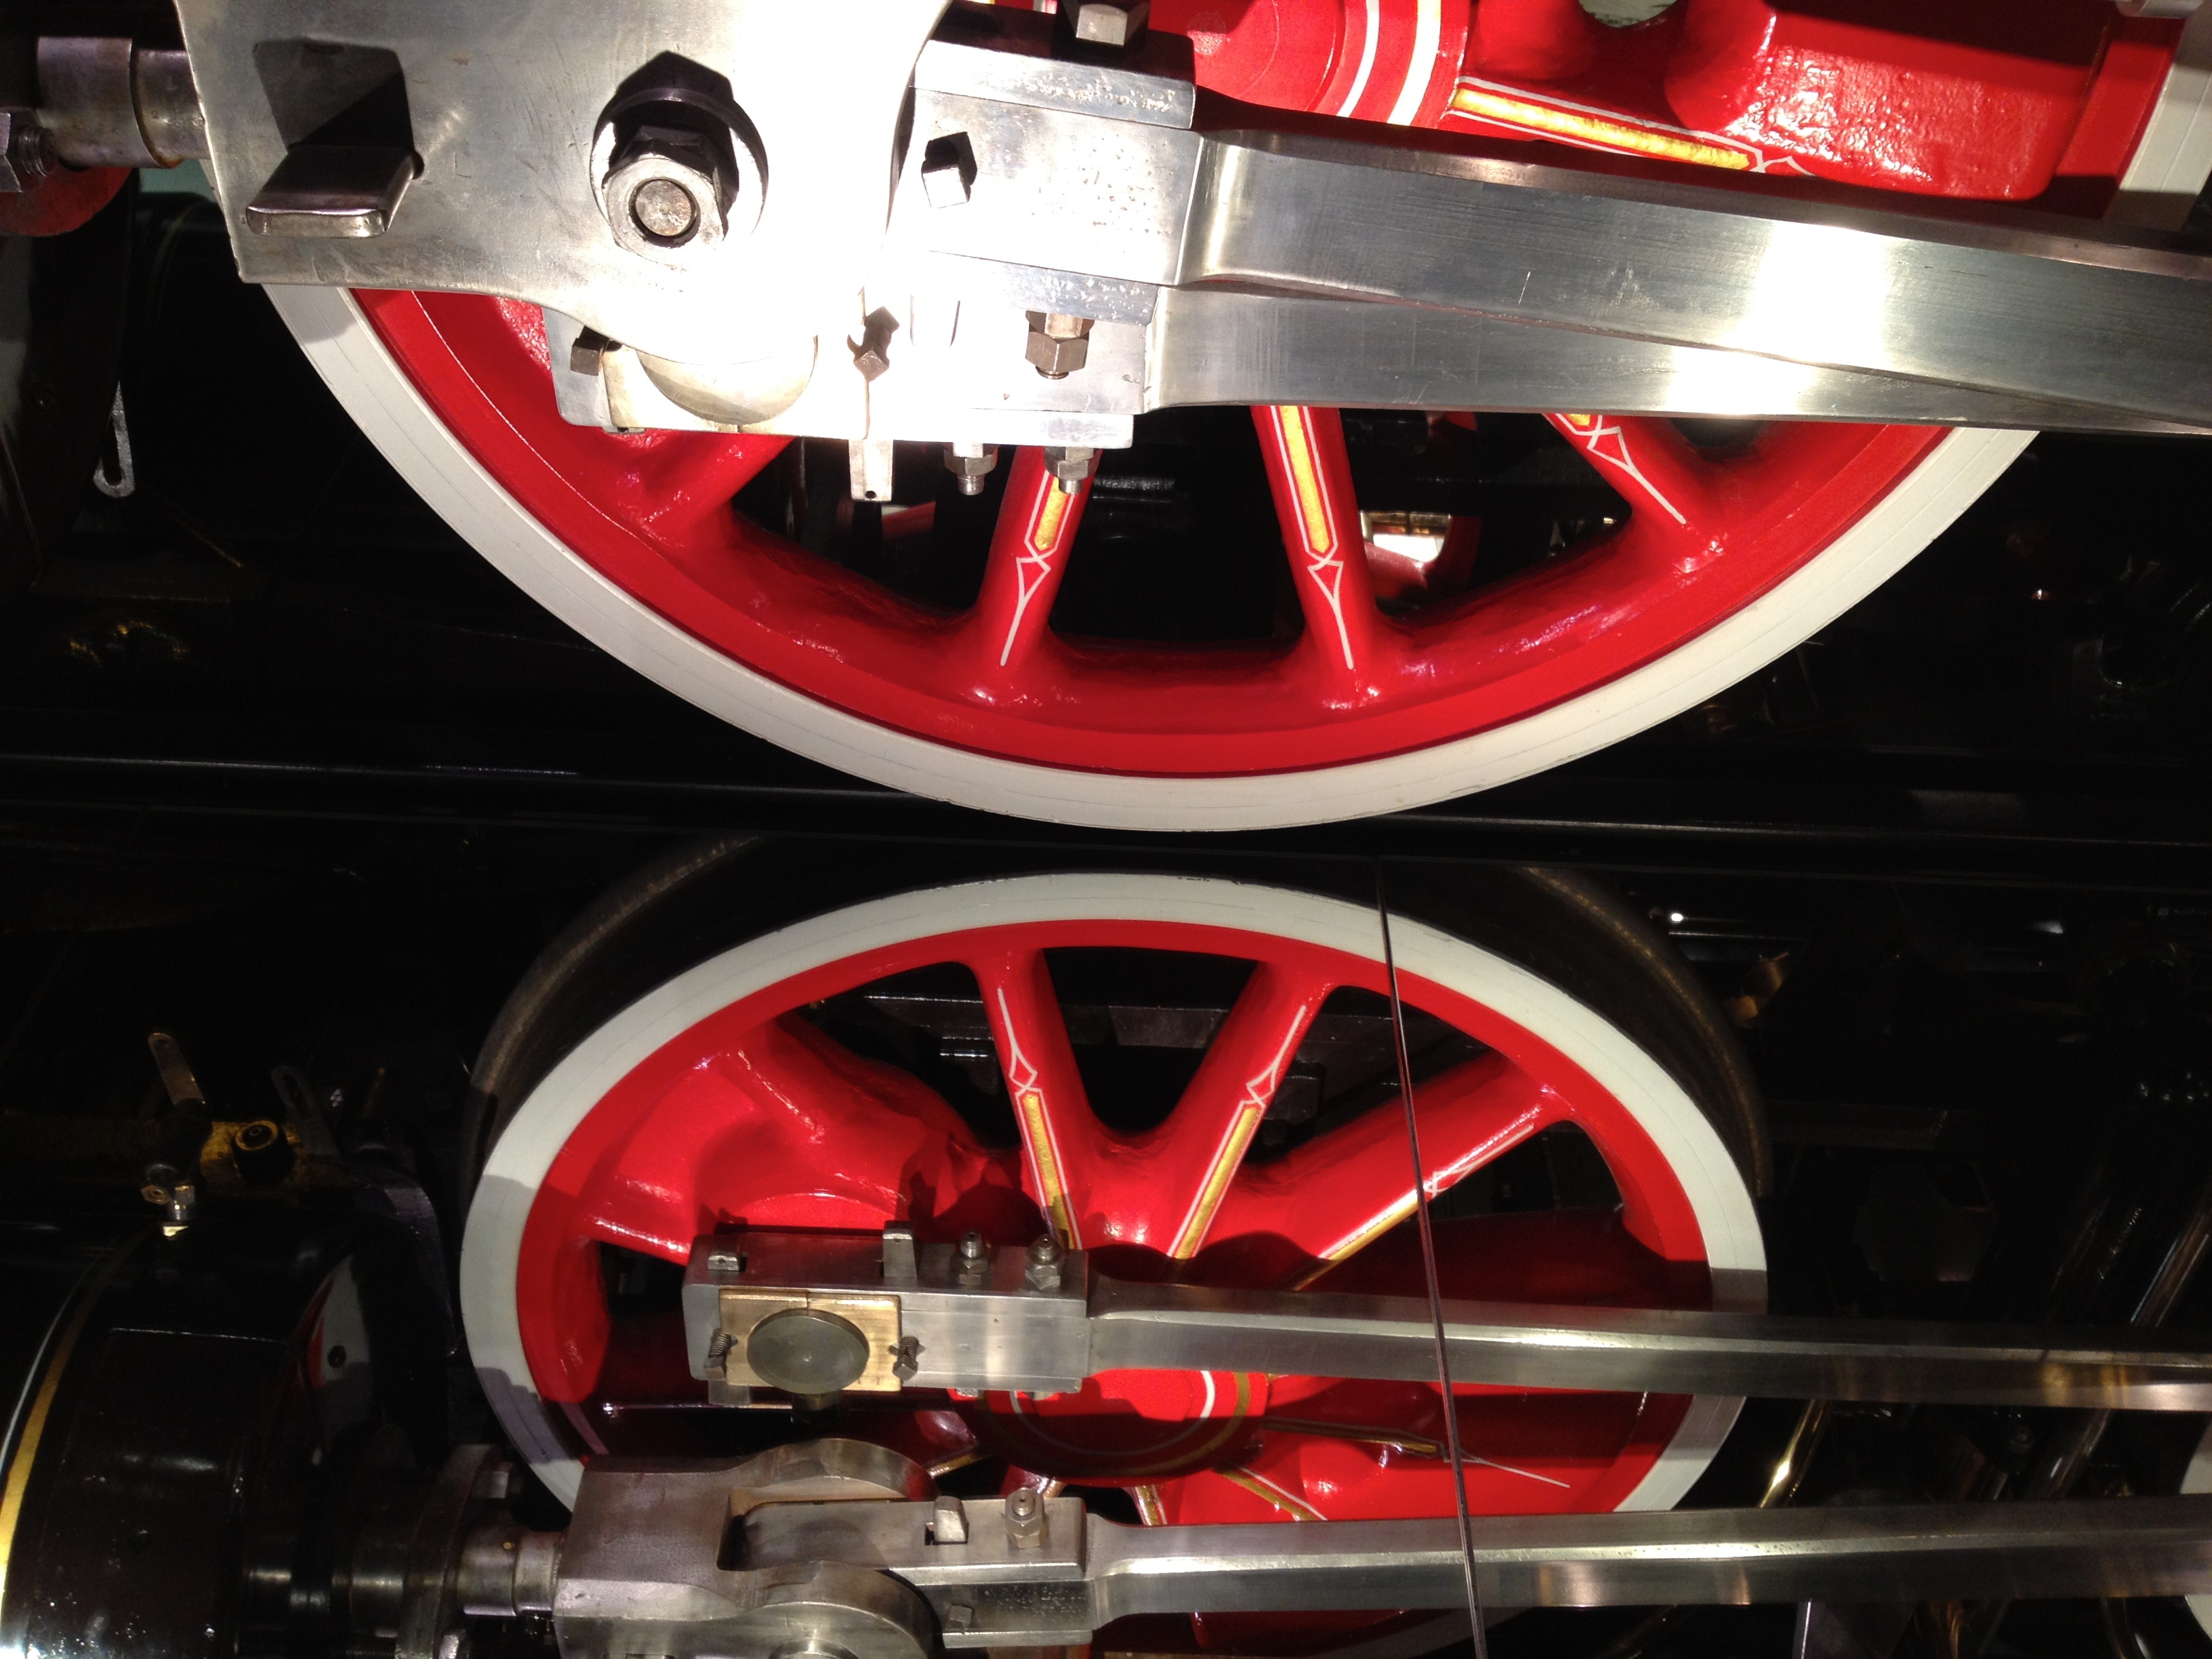
car, wheel, red, vehicle, steering wheel, sports car, bumper, supercar, engine, rim, auto show, auto part, automobile make, automotive exterior, vehicle registration plate, automotive engine part